Professional technical school

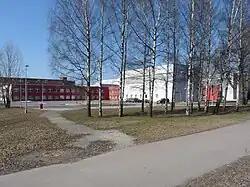
Vocation school in Tallinn, a carryover from Soviet times. Vocations available there include metalworker, welder, technician, barber, and tailor. A one-month electrician's certification is also available).

A professional technical school – "professionalno-tehnicheskoye uchilishche" (acronym: PTU; ПТУ, пэ-тэ-у́) is a type of vocational education facility established in the former Soviet Union to train qualified industrial workers and servicemen. Such schools are widespread in post-Soviet countries (with one or more in most cities).